Hurricane Cleo

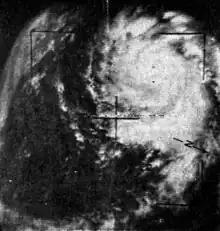
Cleo as a Category 4 hurricane over the Caribbean on August 23

Hurricane Cleo was the strongest tropical cyclone of the 1964 Atlantic hurricane season. It was the third named storm, first hurricane, and first major hurricane of the season. Cleo was one of the longest-lived storms of the season. This compact yet powerful hurricane travelled through the Caribbean Sea and later hit Florida before moving offshore Georgia into the Carolinas, killing 156 people and causing roughly $187 million in damage. Major damage was seen as far north as east-central Florida, with the heaviest rains falling along the immediate coast of the Southeast United States into southeast Virginia.